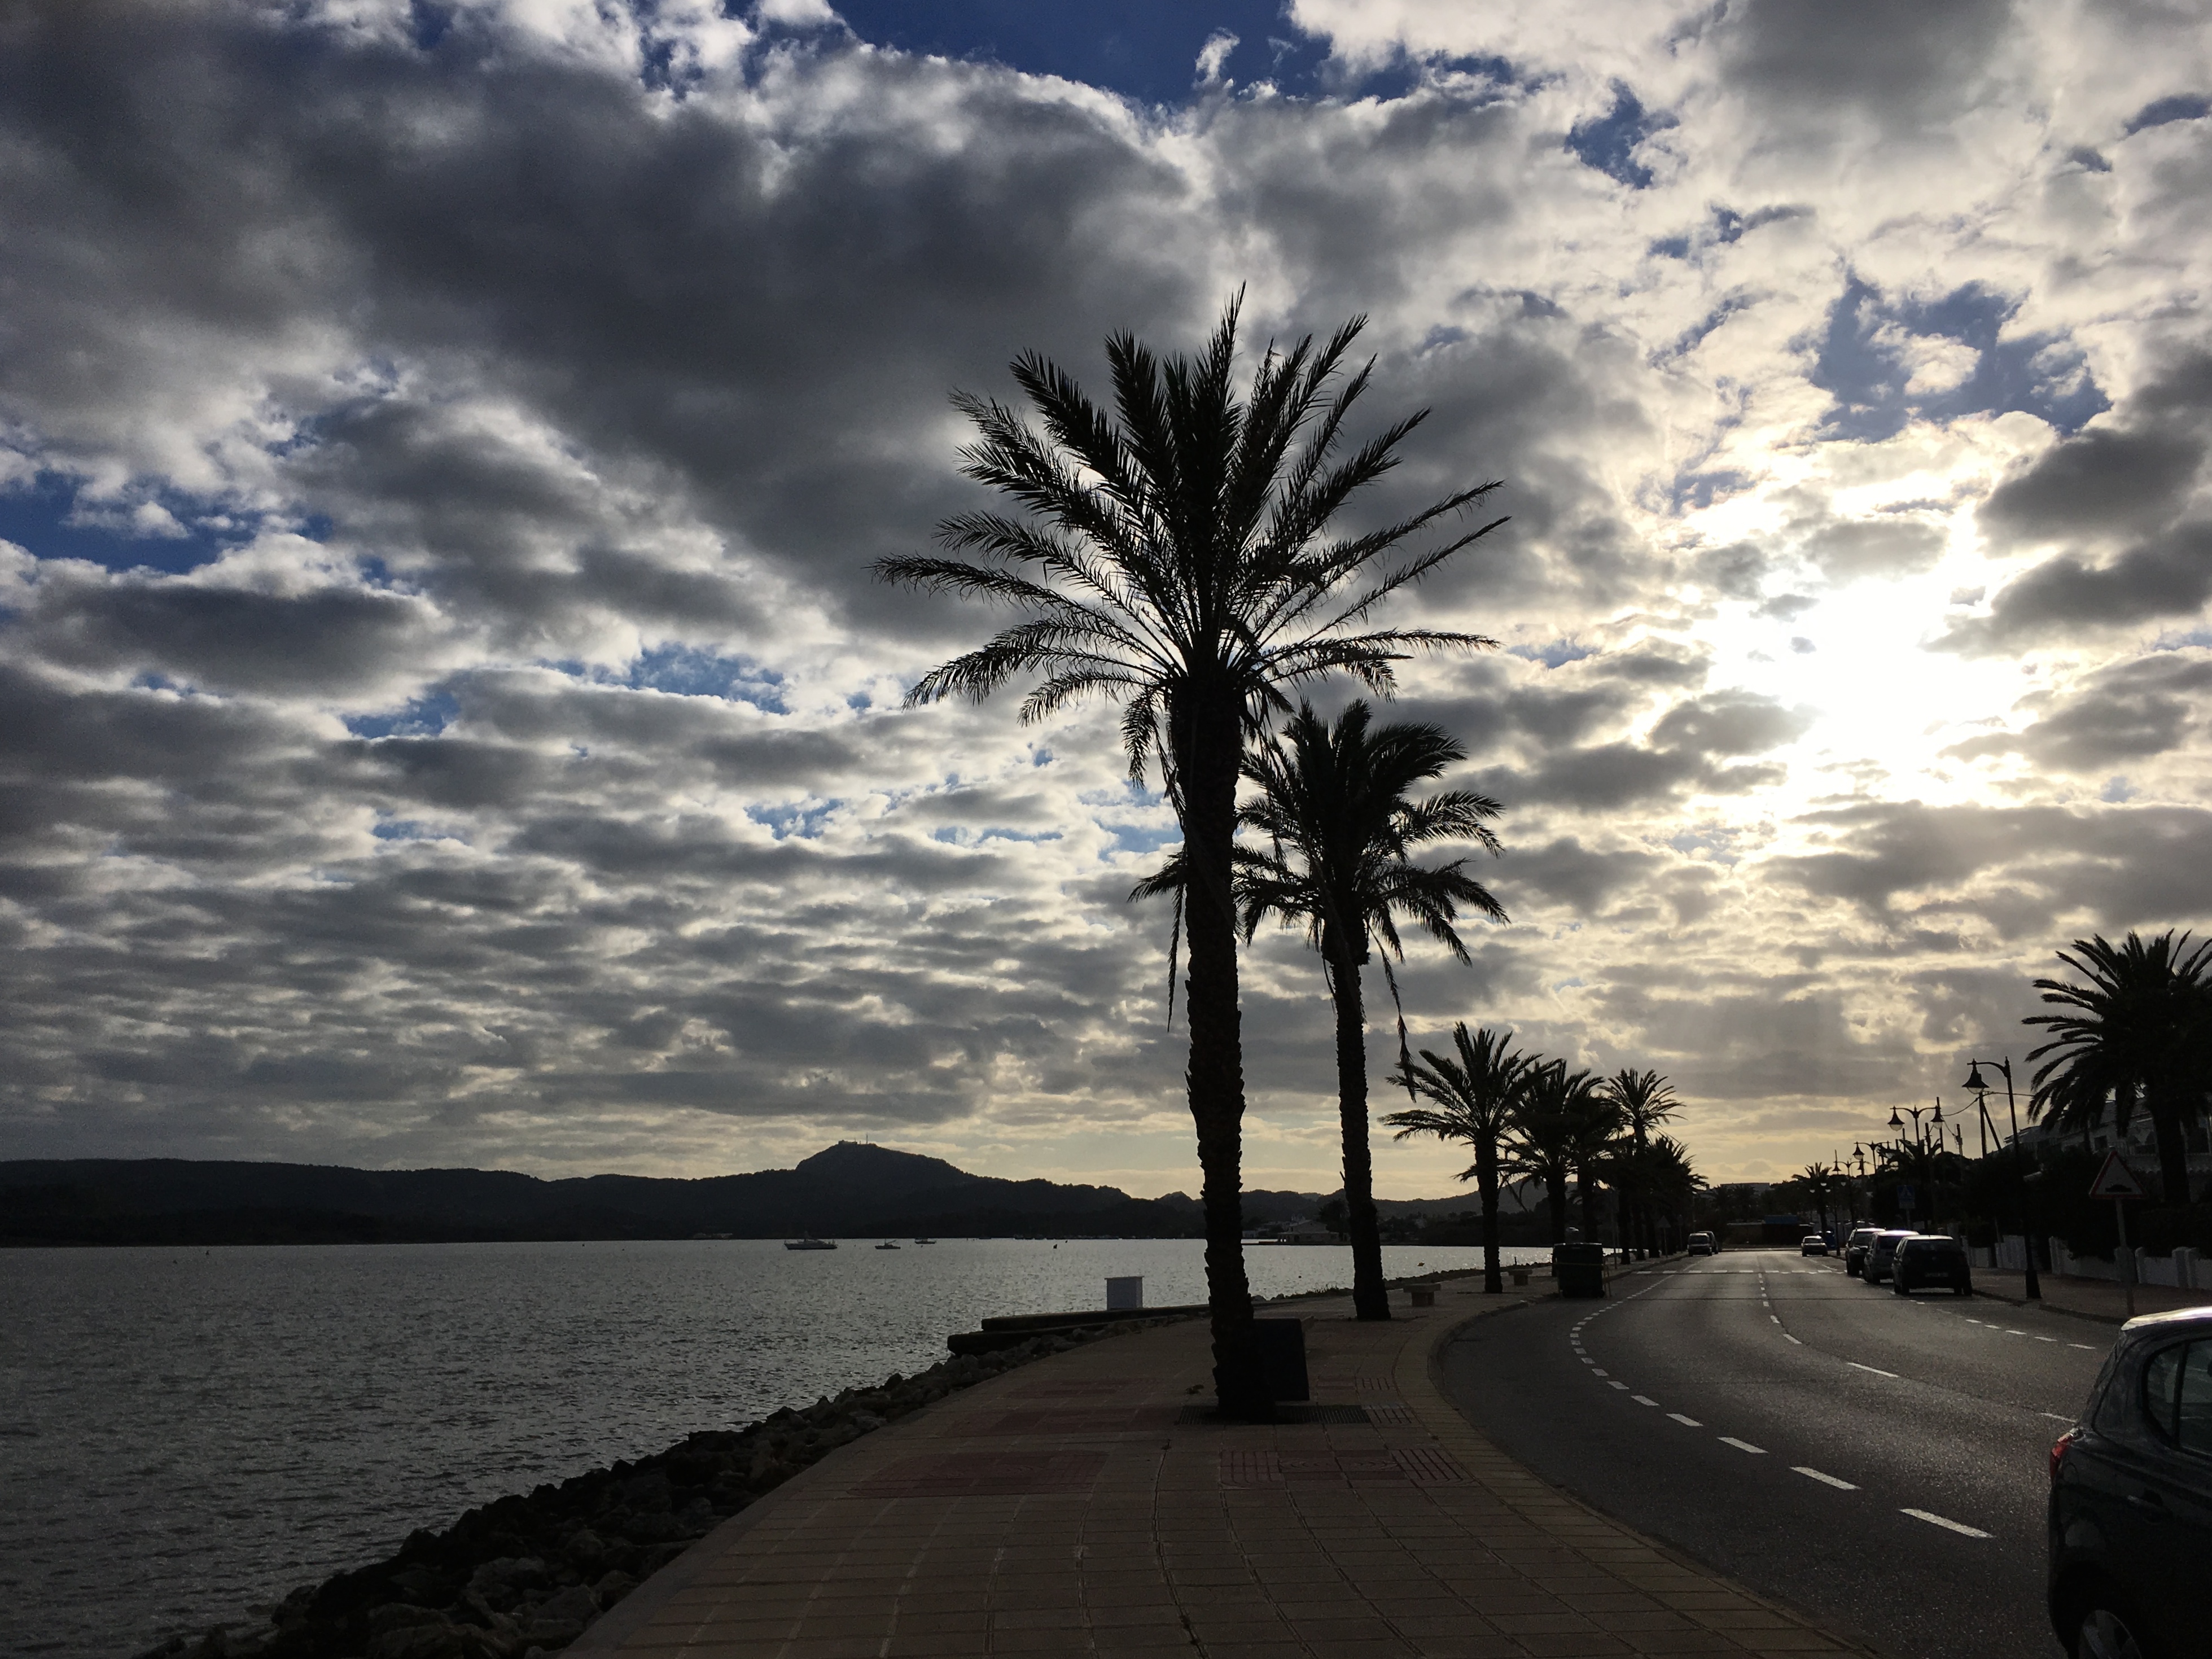
mar, sky, cloud, tree, woody plant, sea, palm tree, arecales, horizon, plant, morning, water, sunset, evening, meteorological phenomenon, atmosphere, sunlight, reflection, ocean, dawn, dusk, calm, landscape, sunrise, computer wallpaper